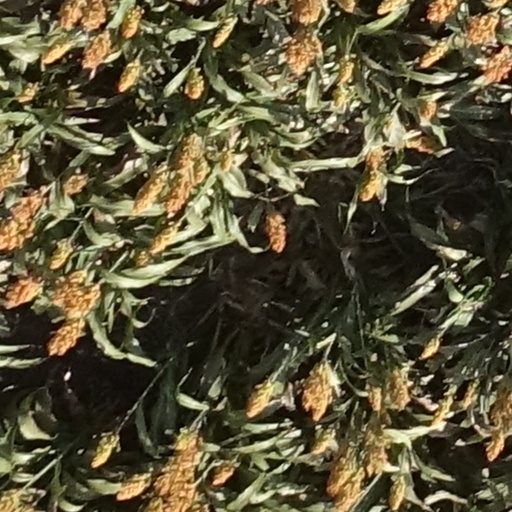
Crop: sorghum